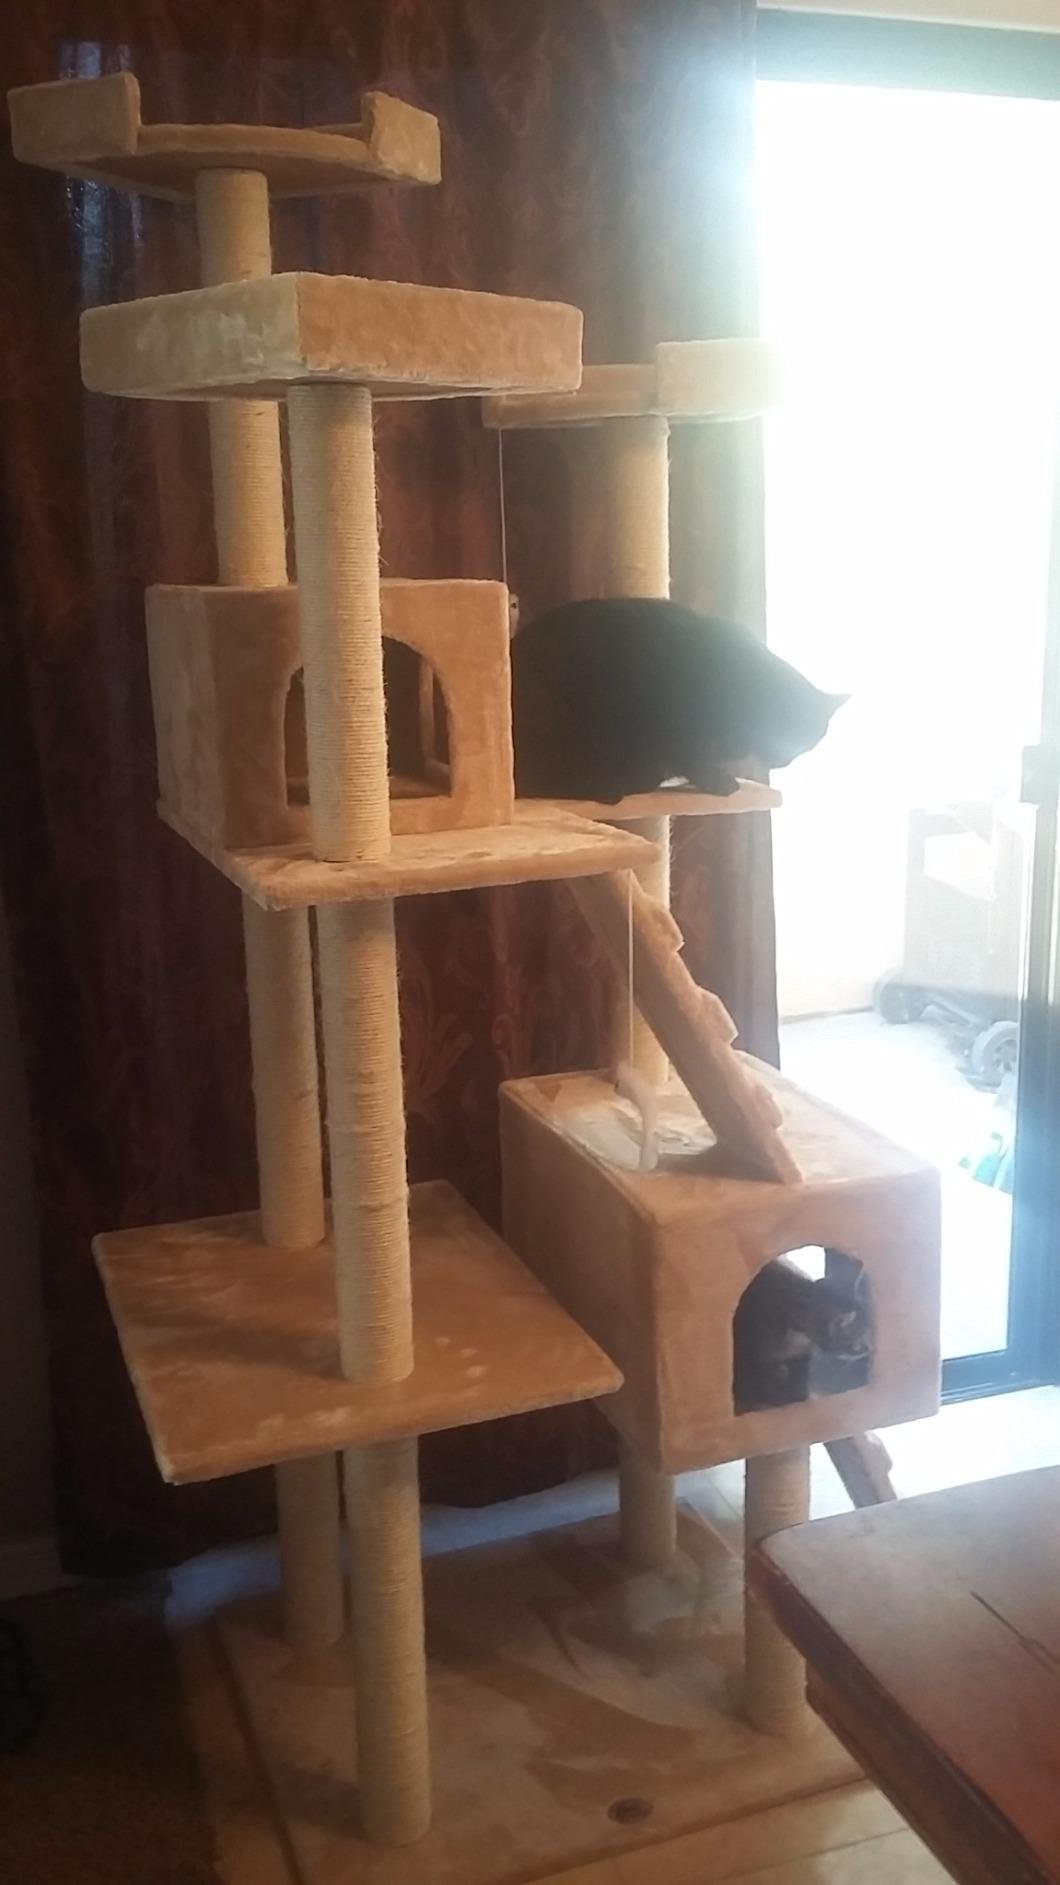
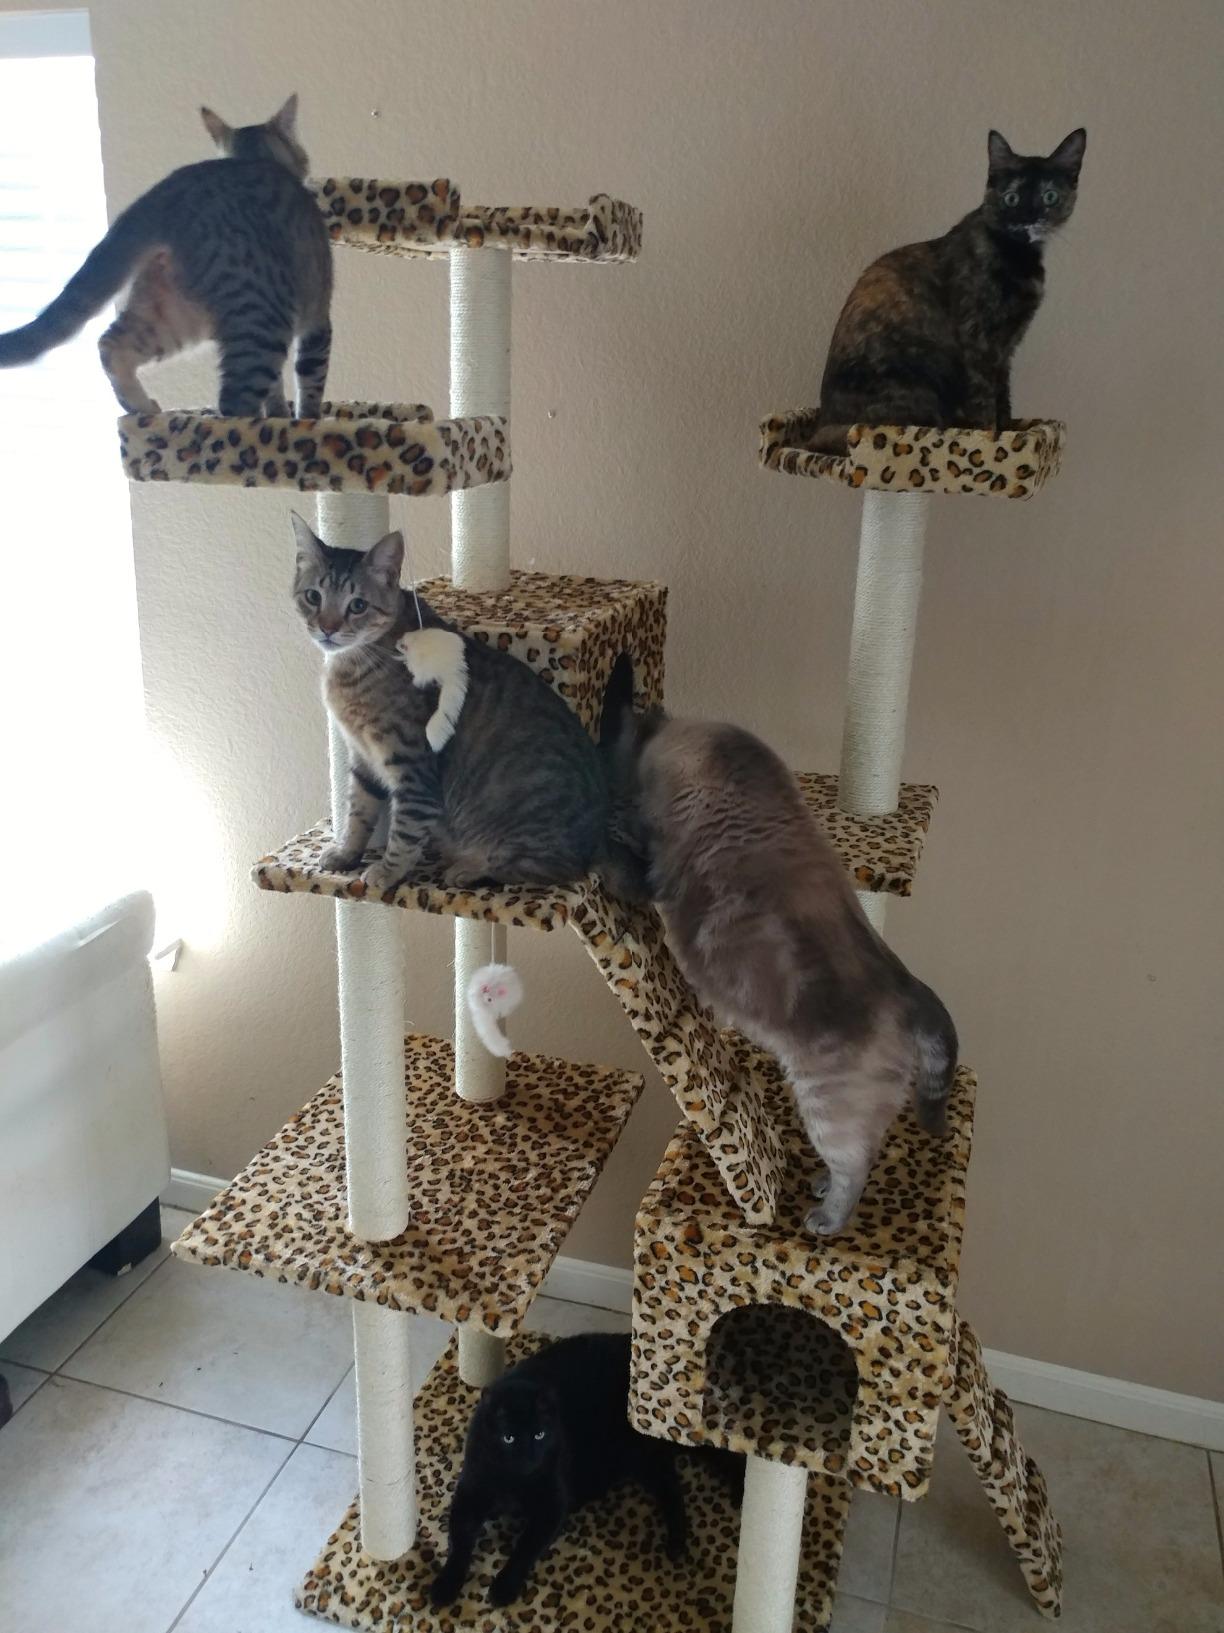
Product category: items_cat tree
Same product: no